Creation Science Movement

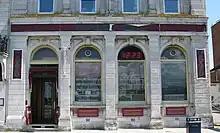
The facade of the Genesis Expo

The CSM's Genesis Exhibition is sited in the old National Provincial Bank on Portsmouth Harbour. It "consists of 12 dioramas and a clutch of real fossilised dinosaur eggs." The dioramas include a mockup of a gravestone with "Here lies the Theory of Evolution" carved on it.